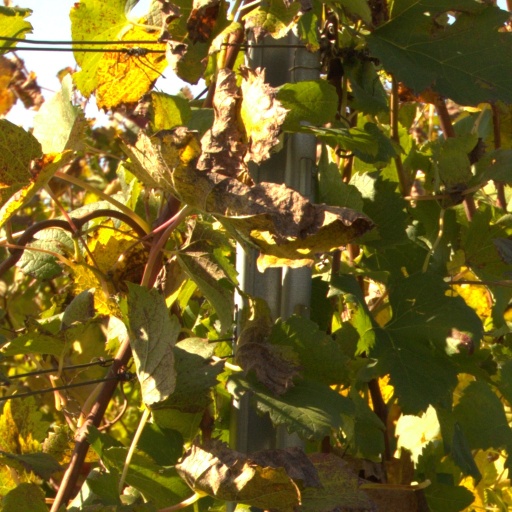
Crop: grape